East Point Academy

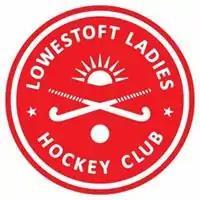
Logo of Lowestoft Ladies Hockey Club

The academy has many connections with sport. Lowestoft Ladies Hockey Club and Lowestoft Railway Hockey Club both base themselves at the academy. In 2000, the academy (as KHS) became a Sports Specialist school culminating with association football success on 2 May 2008, the school lifted the U16 Royal Air Force Girls’ Cup. They overcame Bridgnorth Endowed School 3–2 at the City of Manchester Stadium.